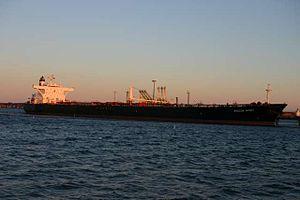
South Portland est une ville du Comté de Cumberland, dans le Maine, aux États-Unis ; c'est la quatrième plus grosse ville de cet État. Elle a reçu le statut de cité en 1898. Au recensement de 2010, sa population était de 25 002 habitants. Réputée pour ses quais industrieux, South Portland comprend le complexe portuaire de Portland Harbor d'où l'on embrasse le panorama urbain de Portland et de l'archipel de Casco Bay. Desservie par les principaux modes, South Portland est aujourd'hui un carrefour commercial et industriel de la région.